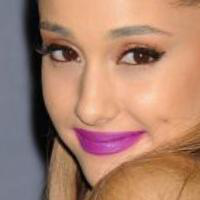
Age group: age 21-30